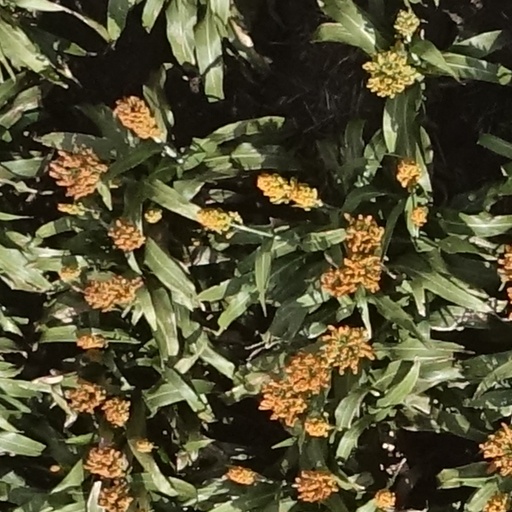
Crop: sorghum